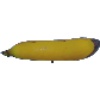
Label: Banana 1